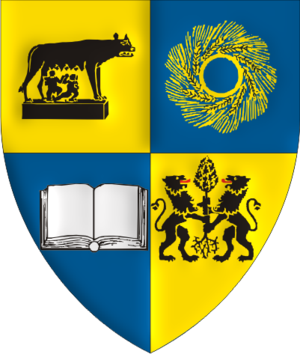
Un județ est une division administrative :
Gáspár Miklós Tamás, né le 28 novembre 1948 à Cluj-Napoca, est un philosophe politique, journaliste et écrivain hongrois issu de la minorité magyarophone de Roumanie. Depuis mai 2010, il est le président du parti Gauche verte.
Le județ de Cluj est un județ de Roumanie en Transylvanie. Son chef-lieu est Cluj-Napoca.